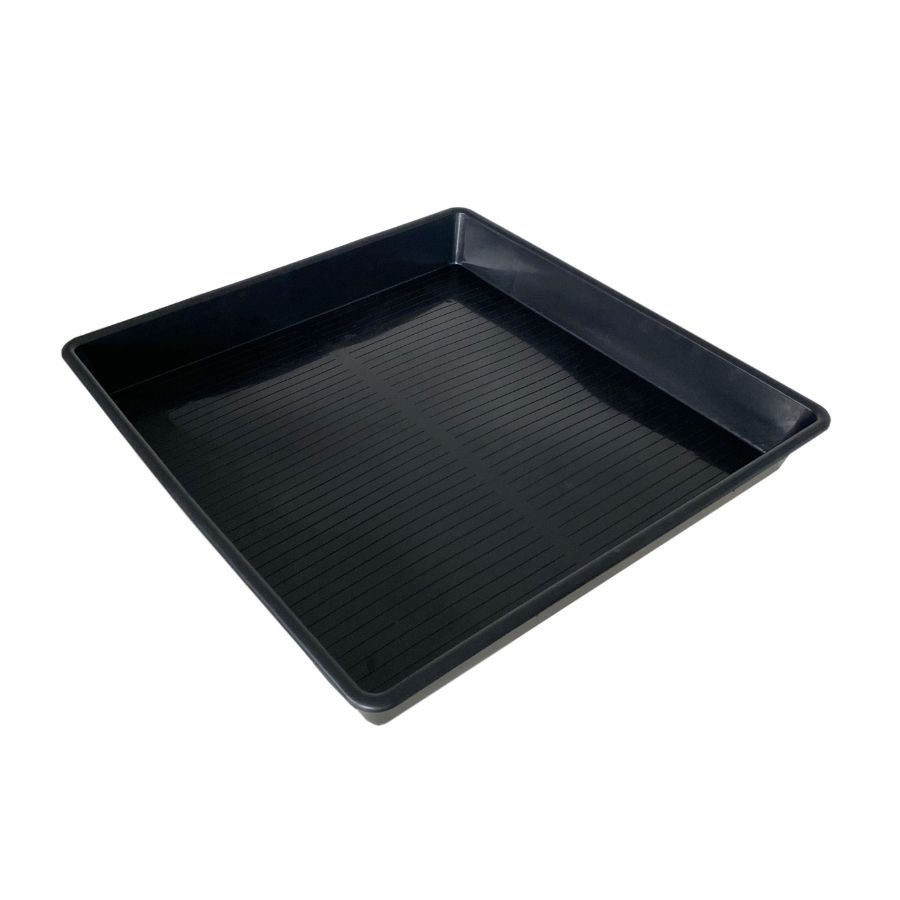
Flood And Drain Tray | 120 x 120 x 12cm
Flood And Drain Tray | 120 x 120 x 12cm Enhance your hydroponic system with this Flood and Drain Tray , designed for efficient water distribution and drainage . Measuring 120 x 120 x 12cm , this heavy-duty polypropylene tray offers durability, chemical resistance, and easy maintenance , making it ideal for professional and home growers. ✅ Optimized Drainage – Supports healthy root development and prevents waterlogging. ✅ Heavy-Duty Polypropylene – Lightweight yet strong, resistant to chemicals and wear. ✅ Versatile Application – Perfect for ebb & flow systems, nurseries, and greenhouse setups . A must-have for growers looking for reliable and effective water management solutions !
Brand: The Hippie House
Category: Home & Garden > Lawn & Garden > Gardening > Hydroponics > Hydroponic Systems > Ebb & Flow